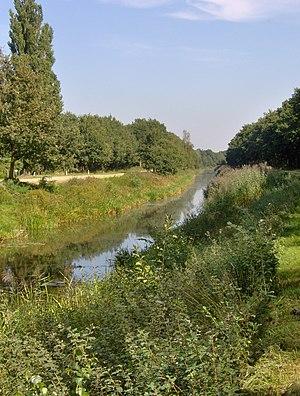
Le Canal d'Almelo à Nordhorn est un canal des Pays-Bas et de l'Allemagne.